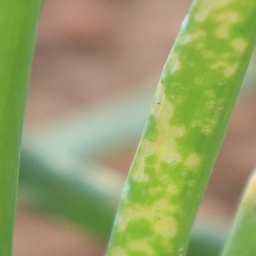
Label: Iris yellow virus